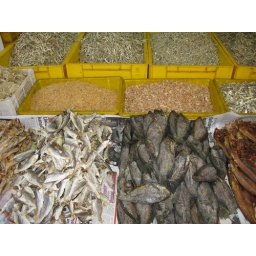
dried fish assortment at the night market in malaysia